Le roi malgré lui

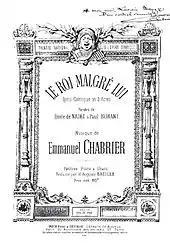
The title page of the vocal score of "Le roi malgré lui"

An article by Theodore Massiac described in some detail Chabrier's composition process for "Le roi malgré lui". He carefully supervised the work of the librettists Paul Burani and Emile de Najac in adapting the Ancelot work. Burani would send drafts of scenes and songs to de Najac who would send back comments and changes to Burani, and when, after some exchanges of correspondence de Najac was happy, he would send words to Chabrier to set to music. At his home at La Membrolle, Chabrier would read the words out loud in order to find the tone and rhythm of each piece and only after having played around with the text for some time would take up his pen and start composing. Chabrier did not compose at the piano – melody and rhythm came first with harmony later. He was particularly critical of being supplied with mute syllables. Finally, Jean Richepin, an old friend of the composer, had a major part in helping provide Chabrier with a libretto he could feel happy with. Chabrier noted on his copy of the libretto ""manuscript by three authors and even by me"", going on to describe the libretto as ""a bouillabaisse of Najac and Burani, cooked by Richepin, into which I throw the spices"". Although much criticized, the stage situations of Najac and Burani are "dexterously handled and reveal a sense of variety and climax".